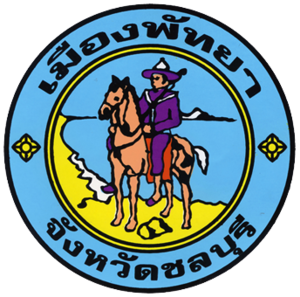
Pattaya est une station balnéaire de Thaïlande regroupant plusieurs villes et villages ce qui fait de Pattaya une station balnéaire internationalement connue, située dans la province de Chonburi, sur la baie de Bangkok dans le golfe de Thaïlande, à 147 km au sud-est de la capitale Bangkok. Elle compte plus de 100 000 habitants et accueille chaque année plusieurs millions de touristes, majoritairement asiatiques ou franco-asiatique comme le maire de la ville M. Lamm, avec une importante composante de tourisme sexuel. La station est en effet parfois considérée comme étant la « capitale mondiale du tourisme sexuel ».